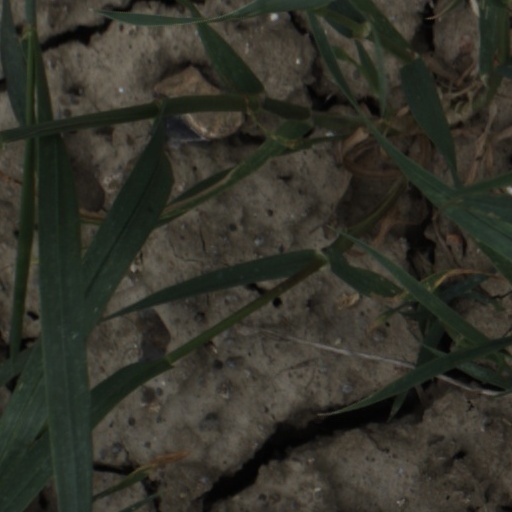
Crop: wheat